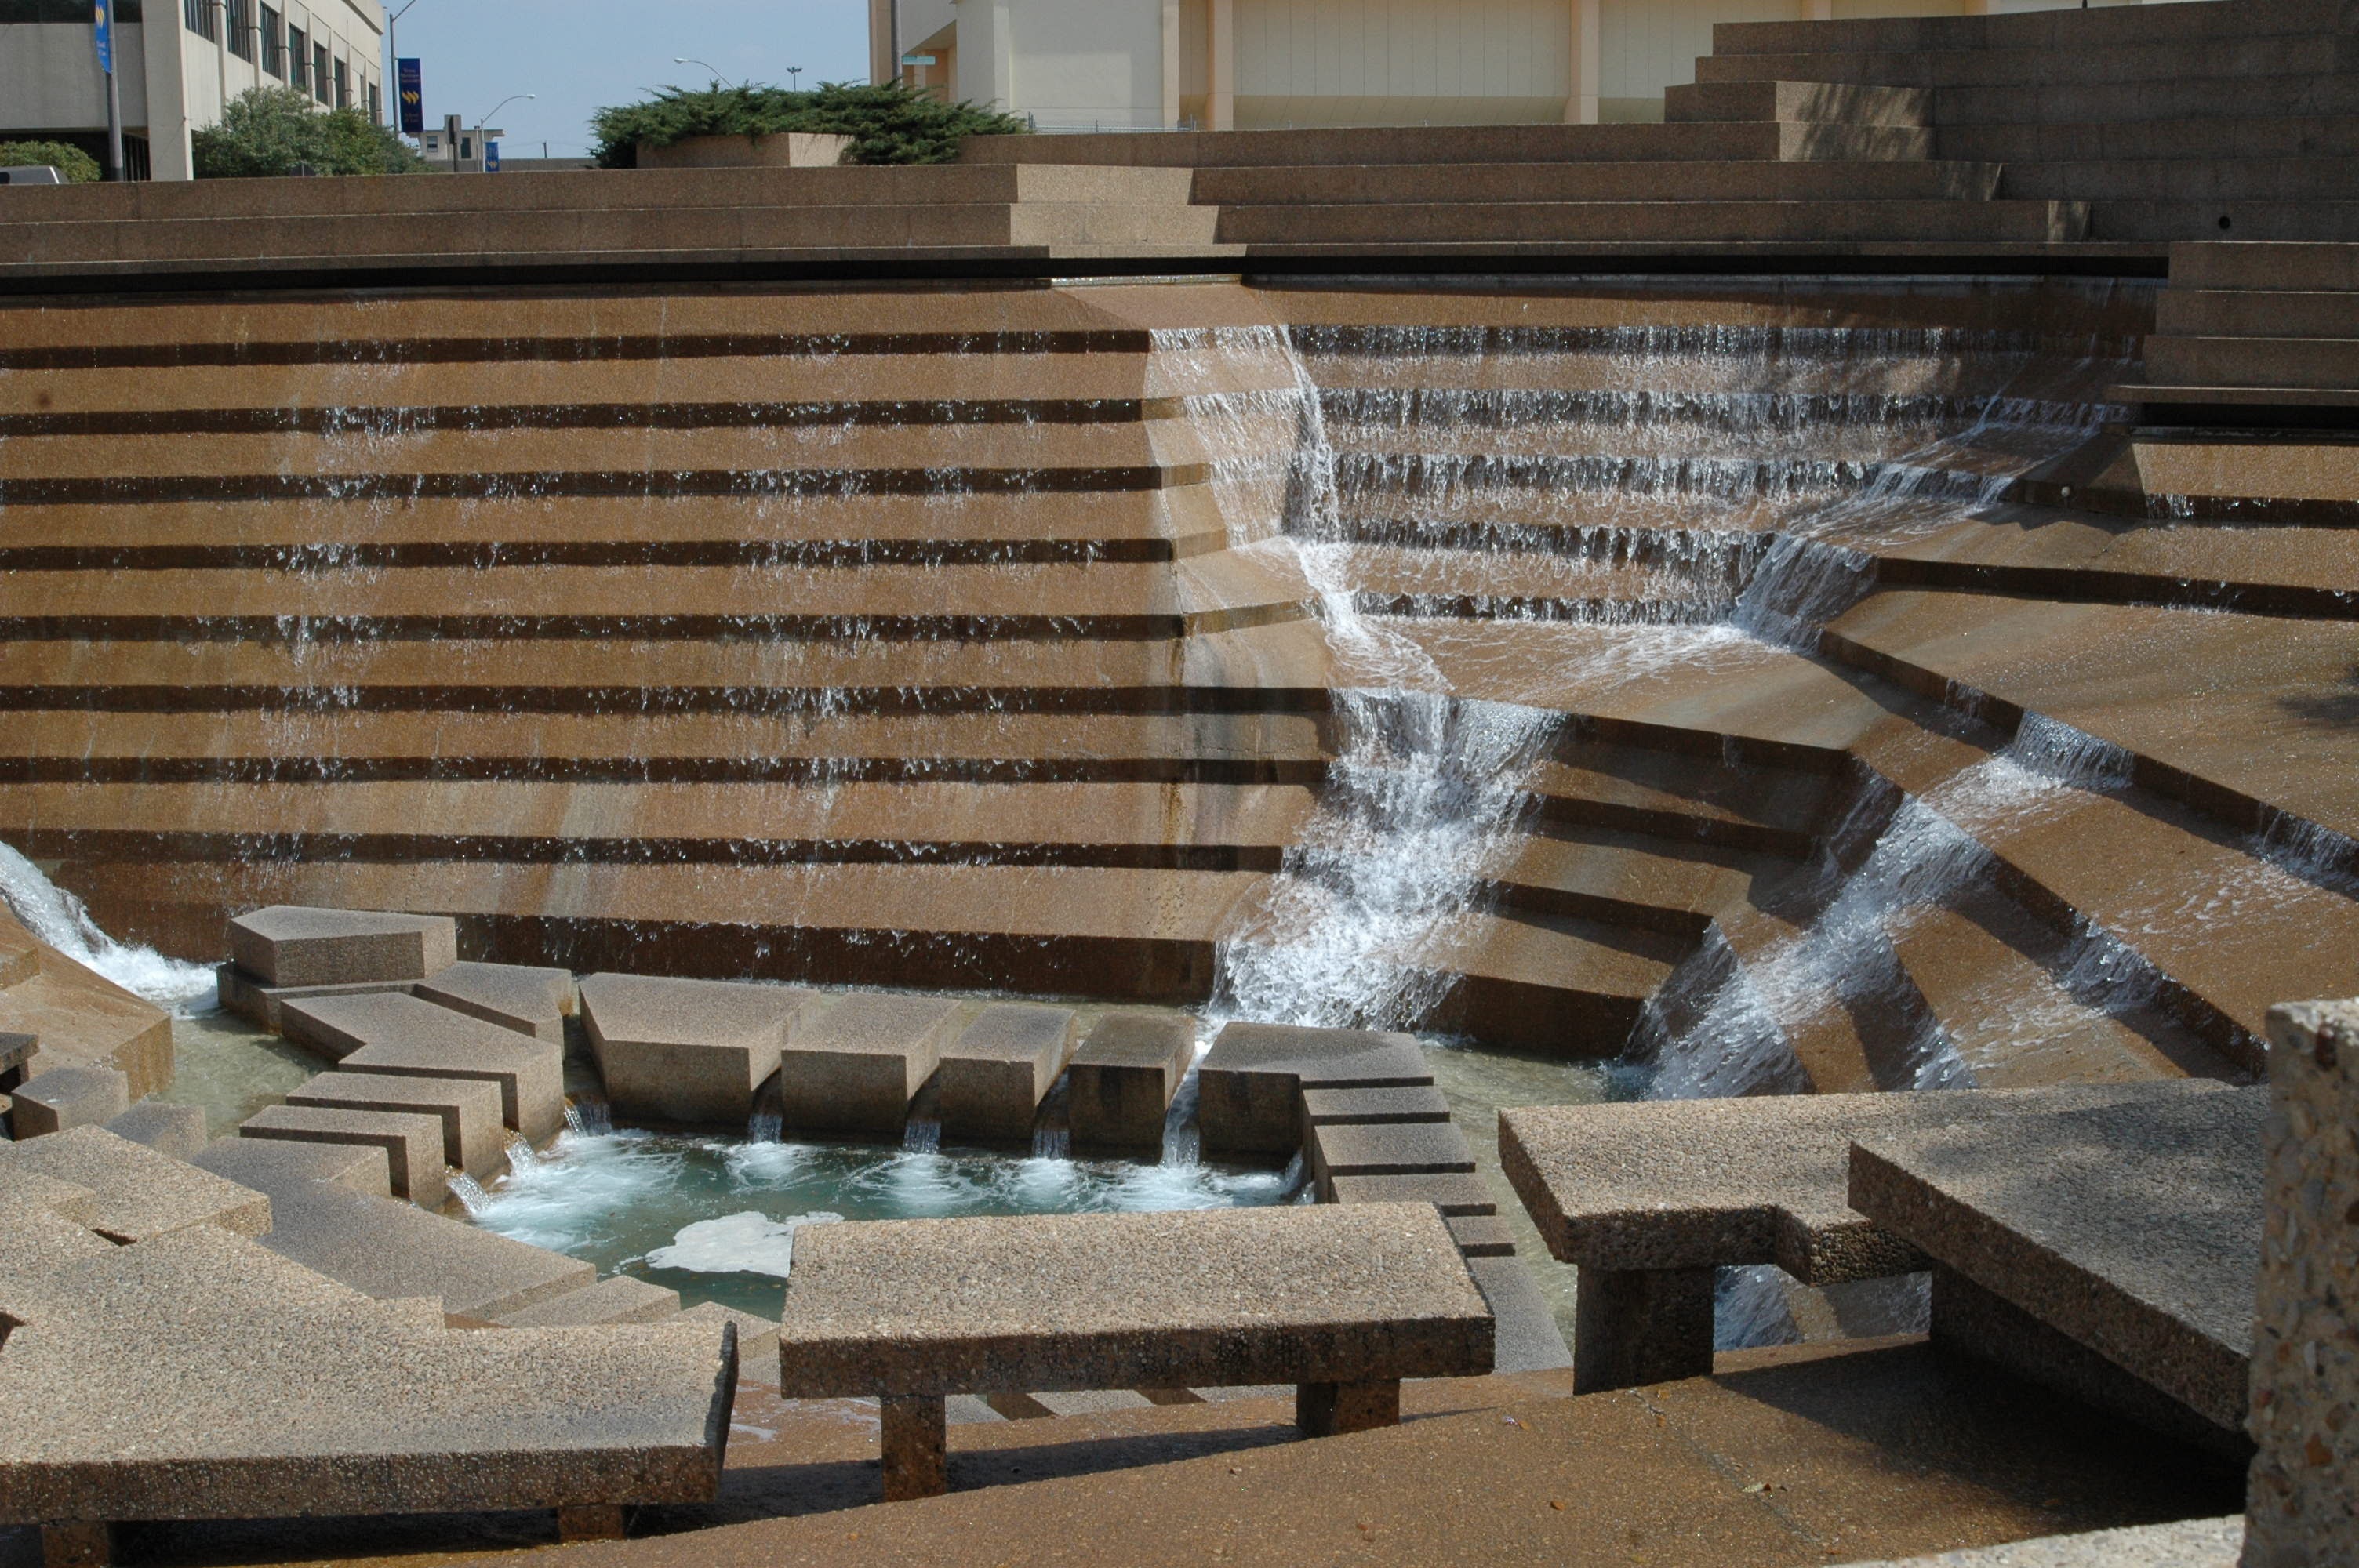
landscape, tree, nature, outdoor, architecture, wood, floor, city, wall, summer, pond, swimming pool, spray, park, backyard, blue, fountain, texas, fort worth, water gardens, baluster, outdoor structure